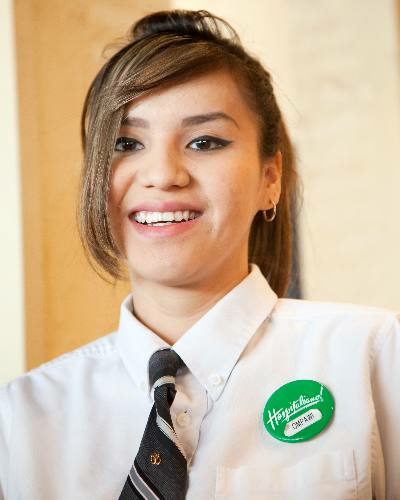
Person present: Yes